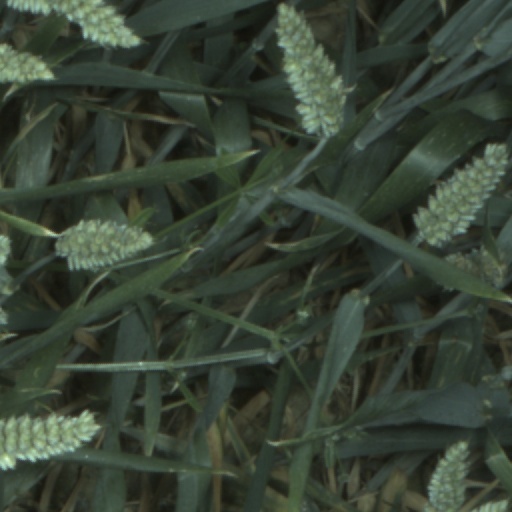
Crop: wheat